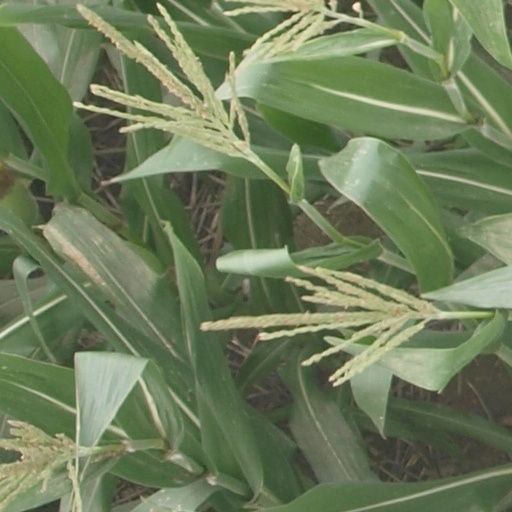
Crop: maize; corn